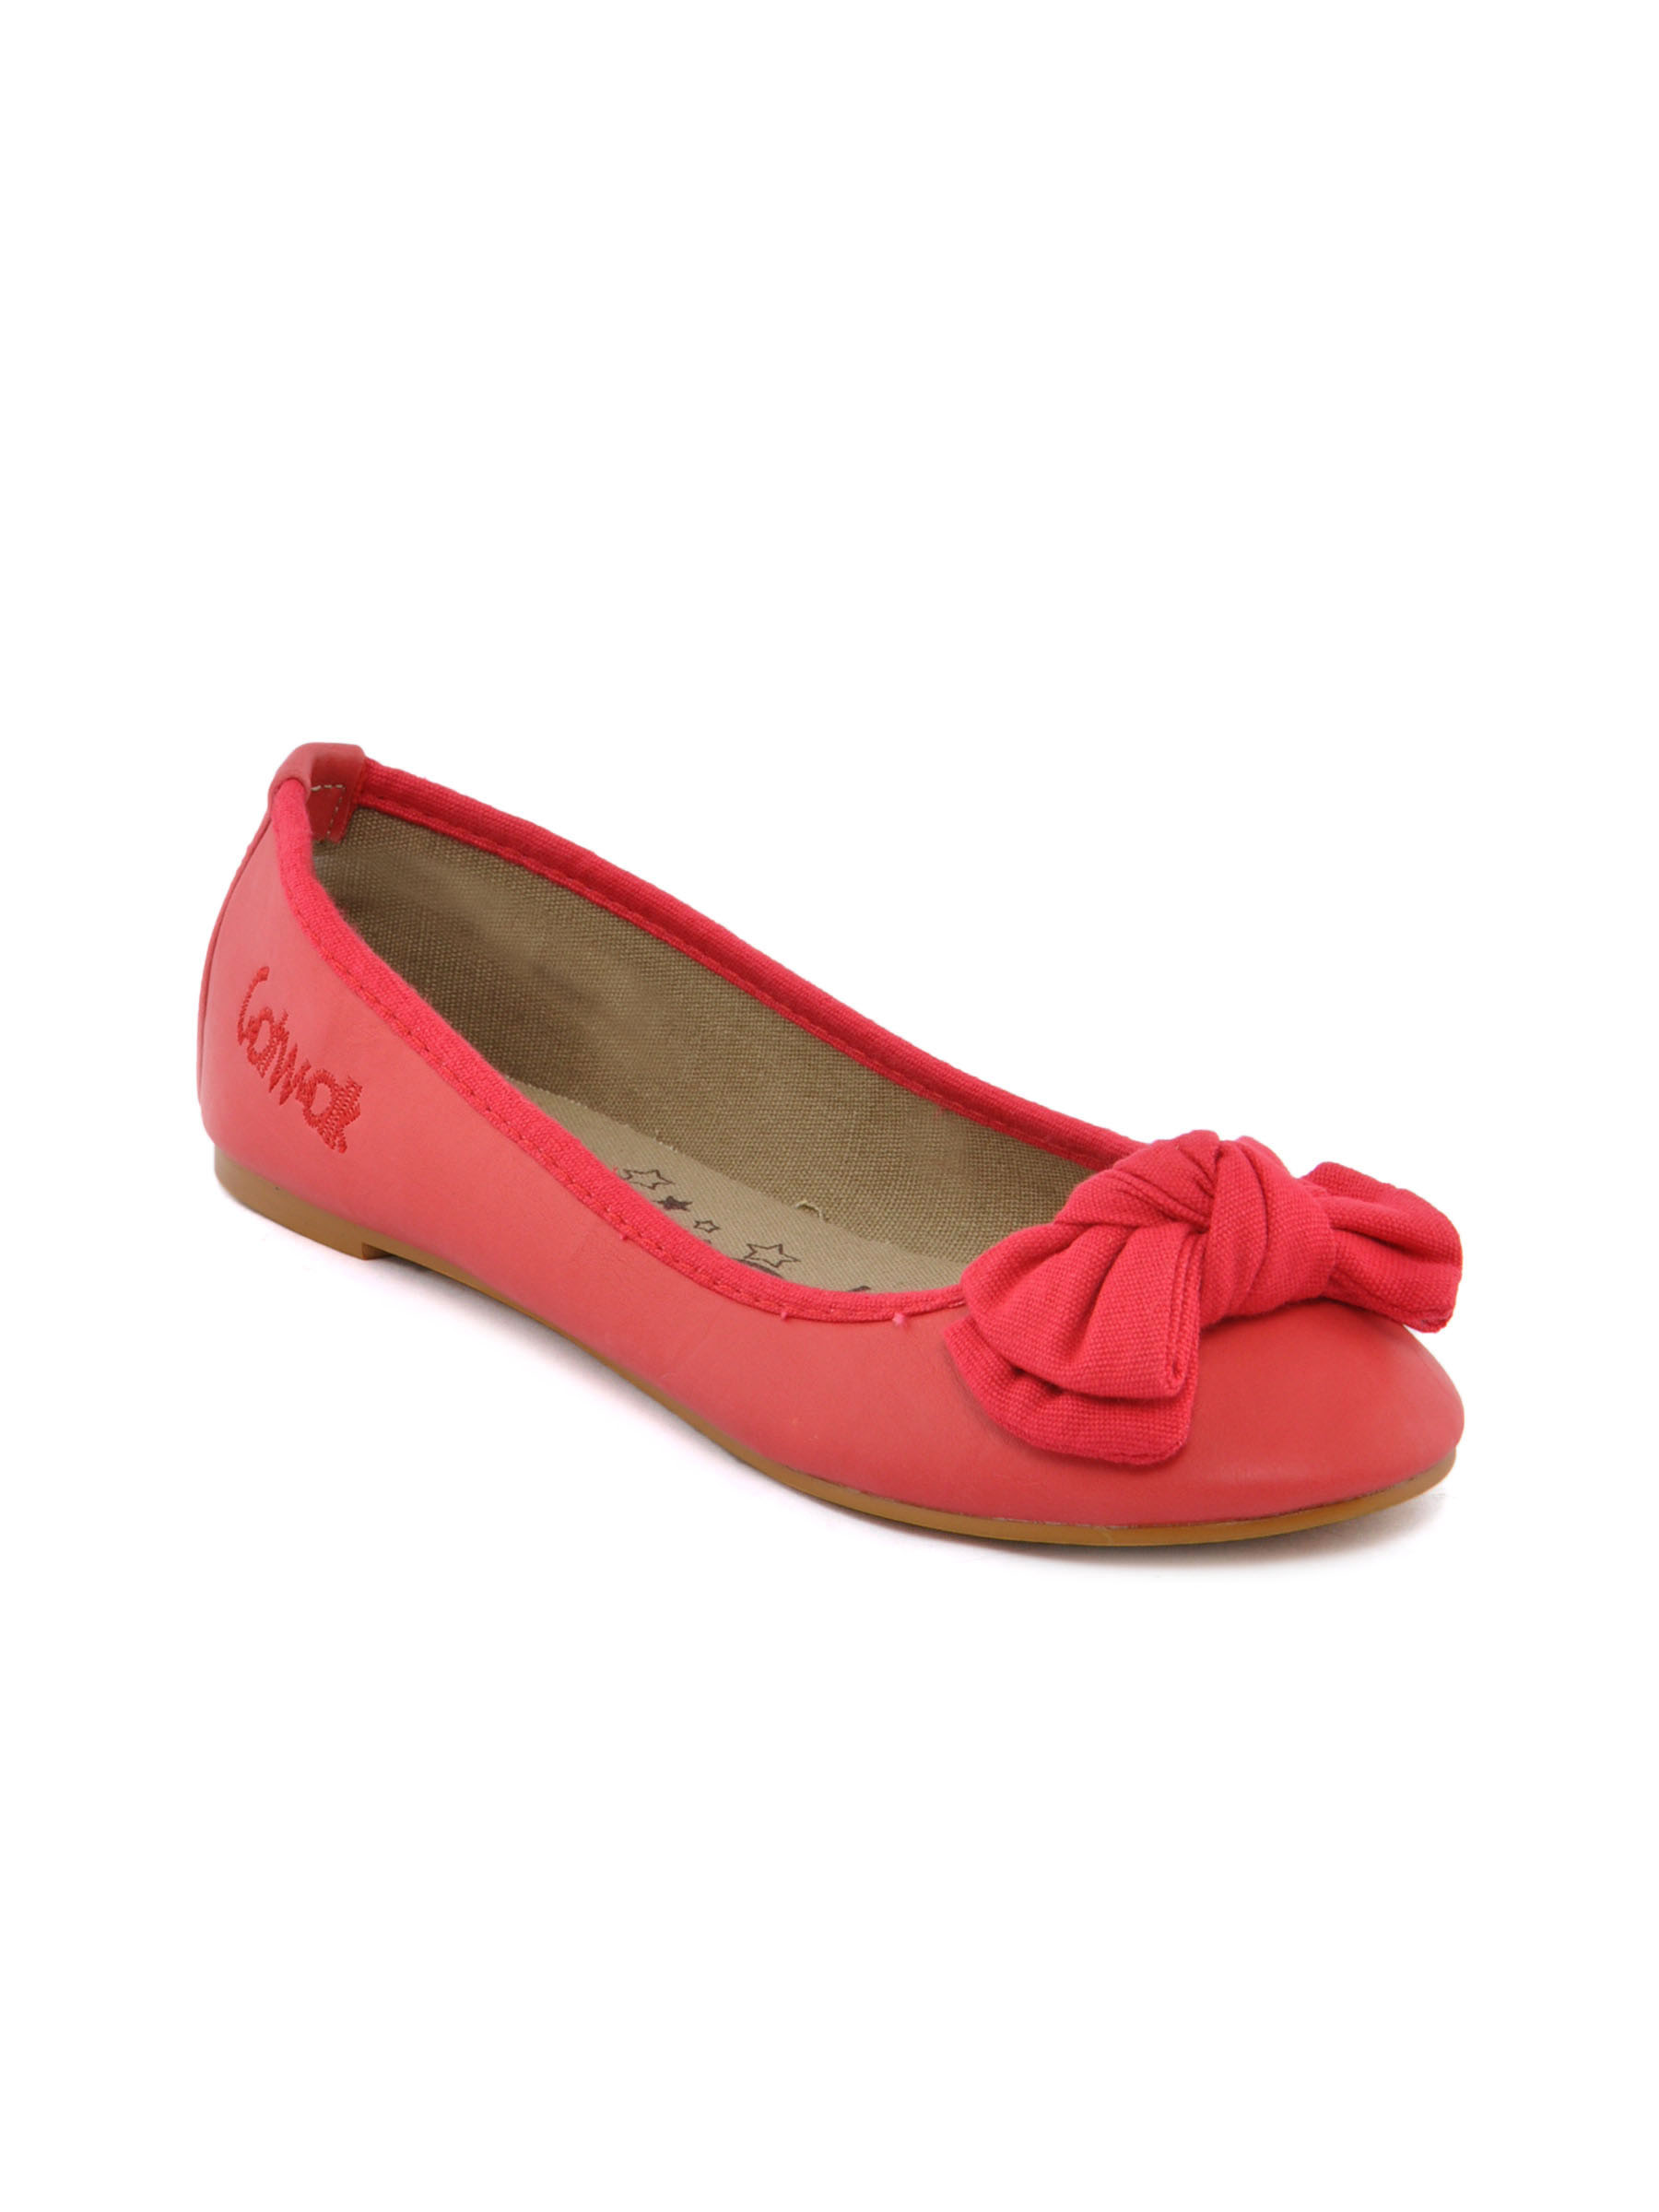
Catwalk Women Ballerina Red Casual Shoe
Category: Footwear / Shoes / Flats
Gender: Women
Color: Red
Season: Winter 2015
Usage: Casual